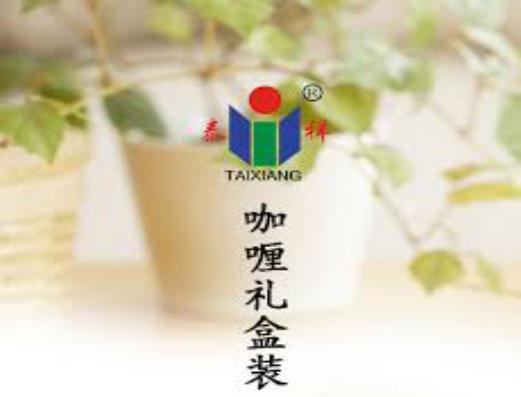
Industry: Food